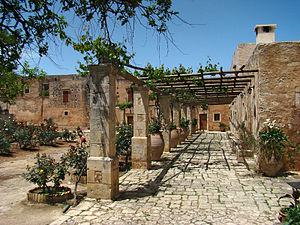
Monastère d'Arkadi, Crète, Grèce.